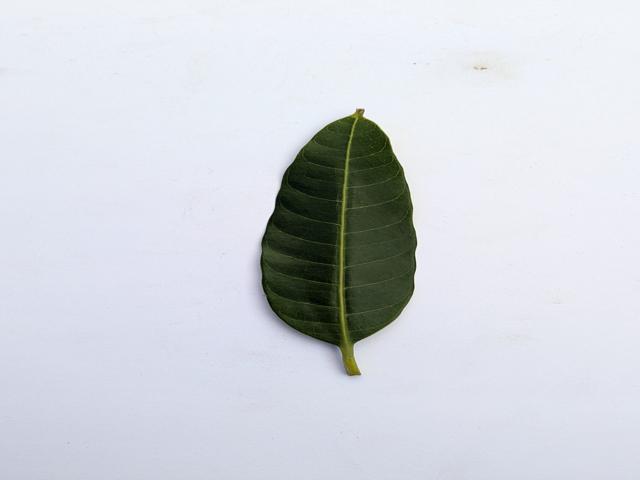
Mango leaf variety: Banana